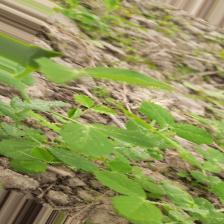
Label: Normal